Roman army

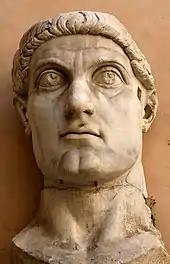
The emperor Constantine I, who divided the army into escort army and border troops, giving the late Roman army the structure described in the "Notitia Dignitatum". Bust in Musei Capitolini, Rome

The size of the 4th-century army is controversial. More dated scholars (e.g. A. H. M. Jones, writing in the 1960s) estimated the late army as much larger than the Principate army, half the size again or even as much as twice the size. With the benefit of archaeological discoveries of recent decades, many contemporary historians view the late army as no larger than its predecessor: under Diocletian c. 390,000 (the same as under Hadrian almost two centuries earlier) and under Constantine no greater, and probably somewhat smaller, than the Principate peak of c. 440,000. The main change in structure was the establishment of large armies that accompanied the emperors and were generally based away from the frontiers. Their primary function was to deter usurpations. The legions were split up into smaller units comparable in size to the auxiliary regiments of the Principate. In parallel, legionary armour and equipment were abandoned in favour of auxiliary equipment. Infantry adopted the more protective equipment of the Principate cavalry.